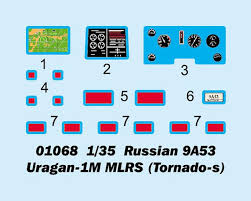
Label: Tornado